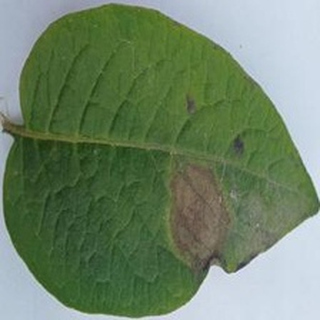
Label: potato_late_blight